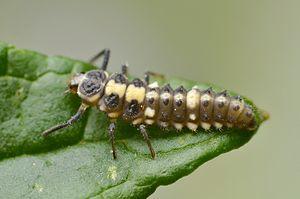
Propylea quatuordecimpunctata, la coccinelle à damier, est une espèce d'insectes coléoptères, une petite coccinelle présente en Europe. Elle est parfois appelée coccinelle à 14 points.